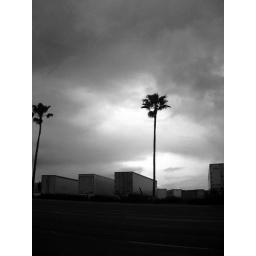
Palm tree over cloudy sky